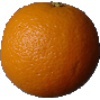
Label: Orange 1